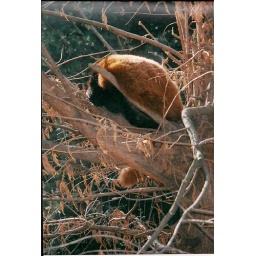
A red panda curled up in a tree